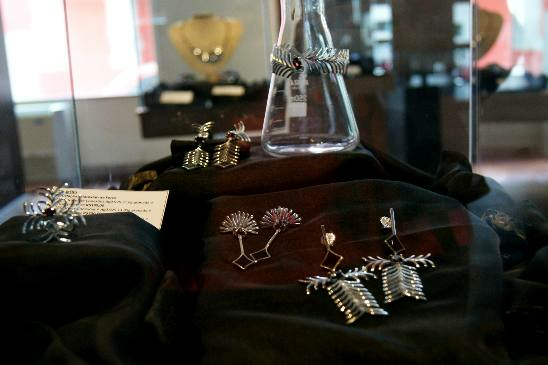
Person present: No